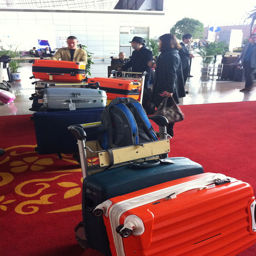
Several different pieces of luggage on a bright red carpet.
A bunch of suitcases stacked up in a room.
The woman is waiting to get her suitcases off of the cart.
A row of luggage on red and yellow carpet in airport.
A line of baggage in a lobby with several people.